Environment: real
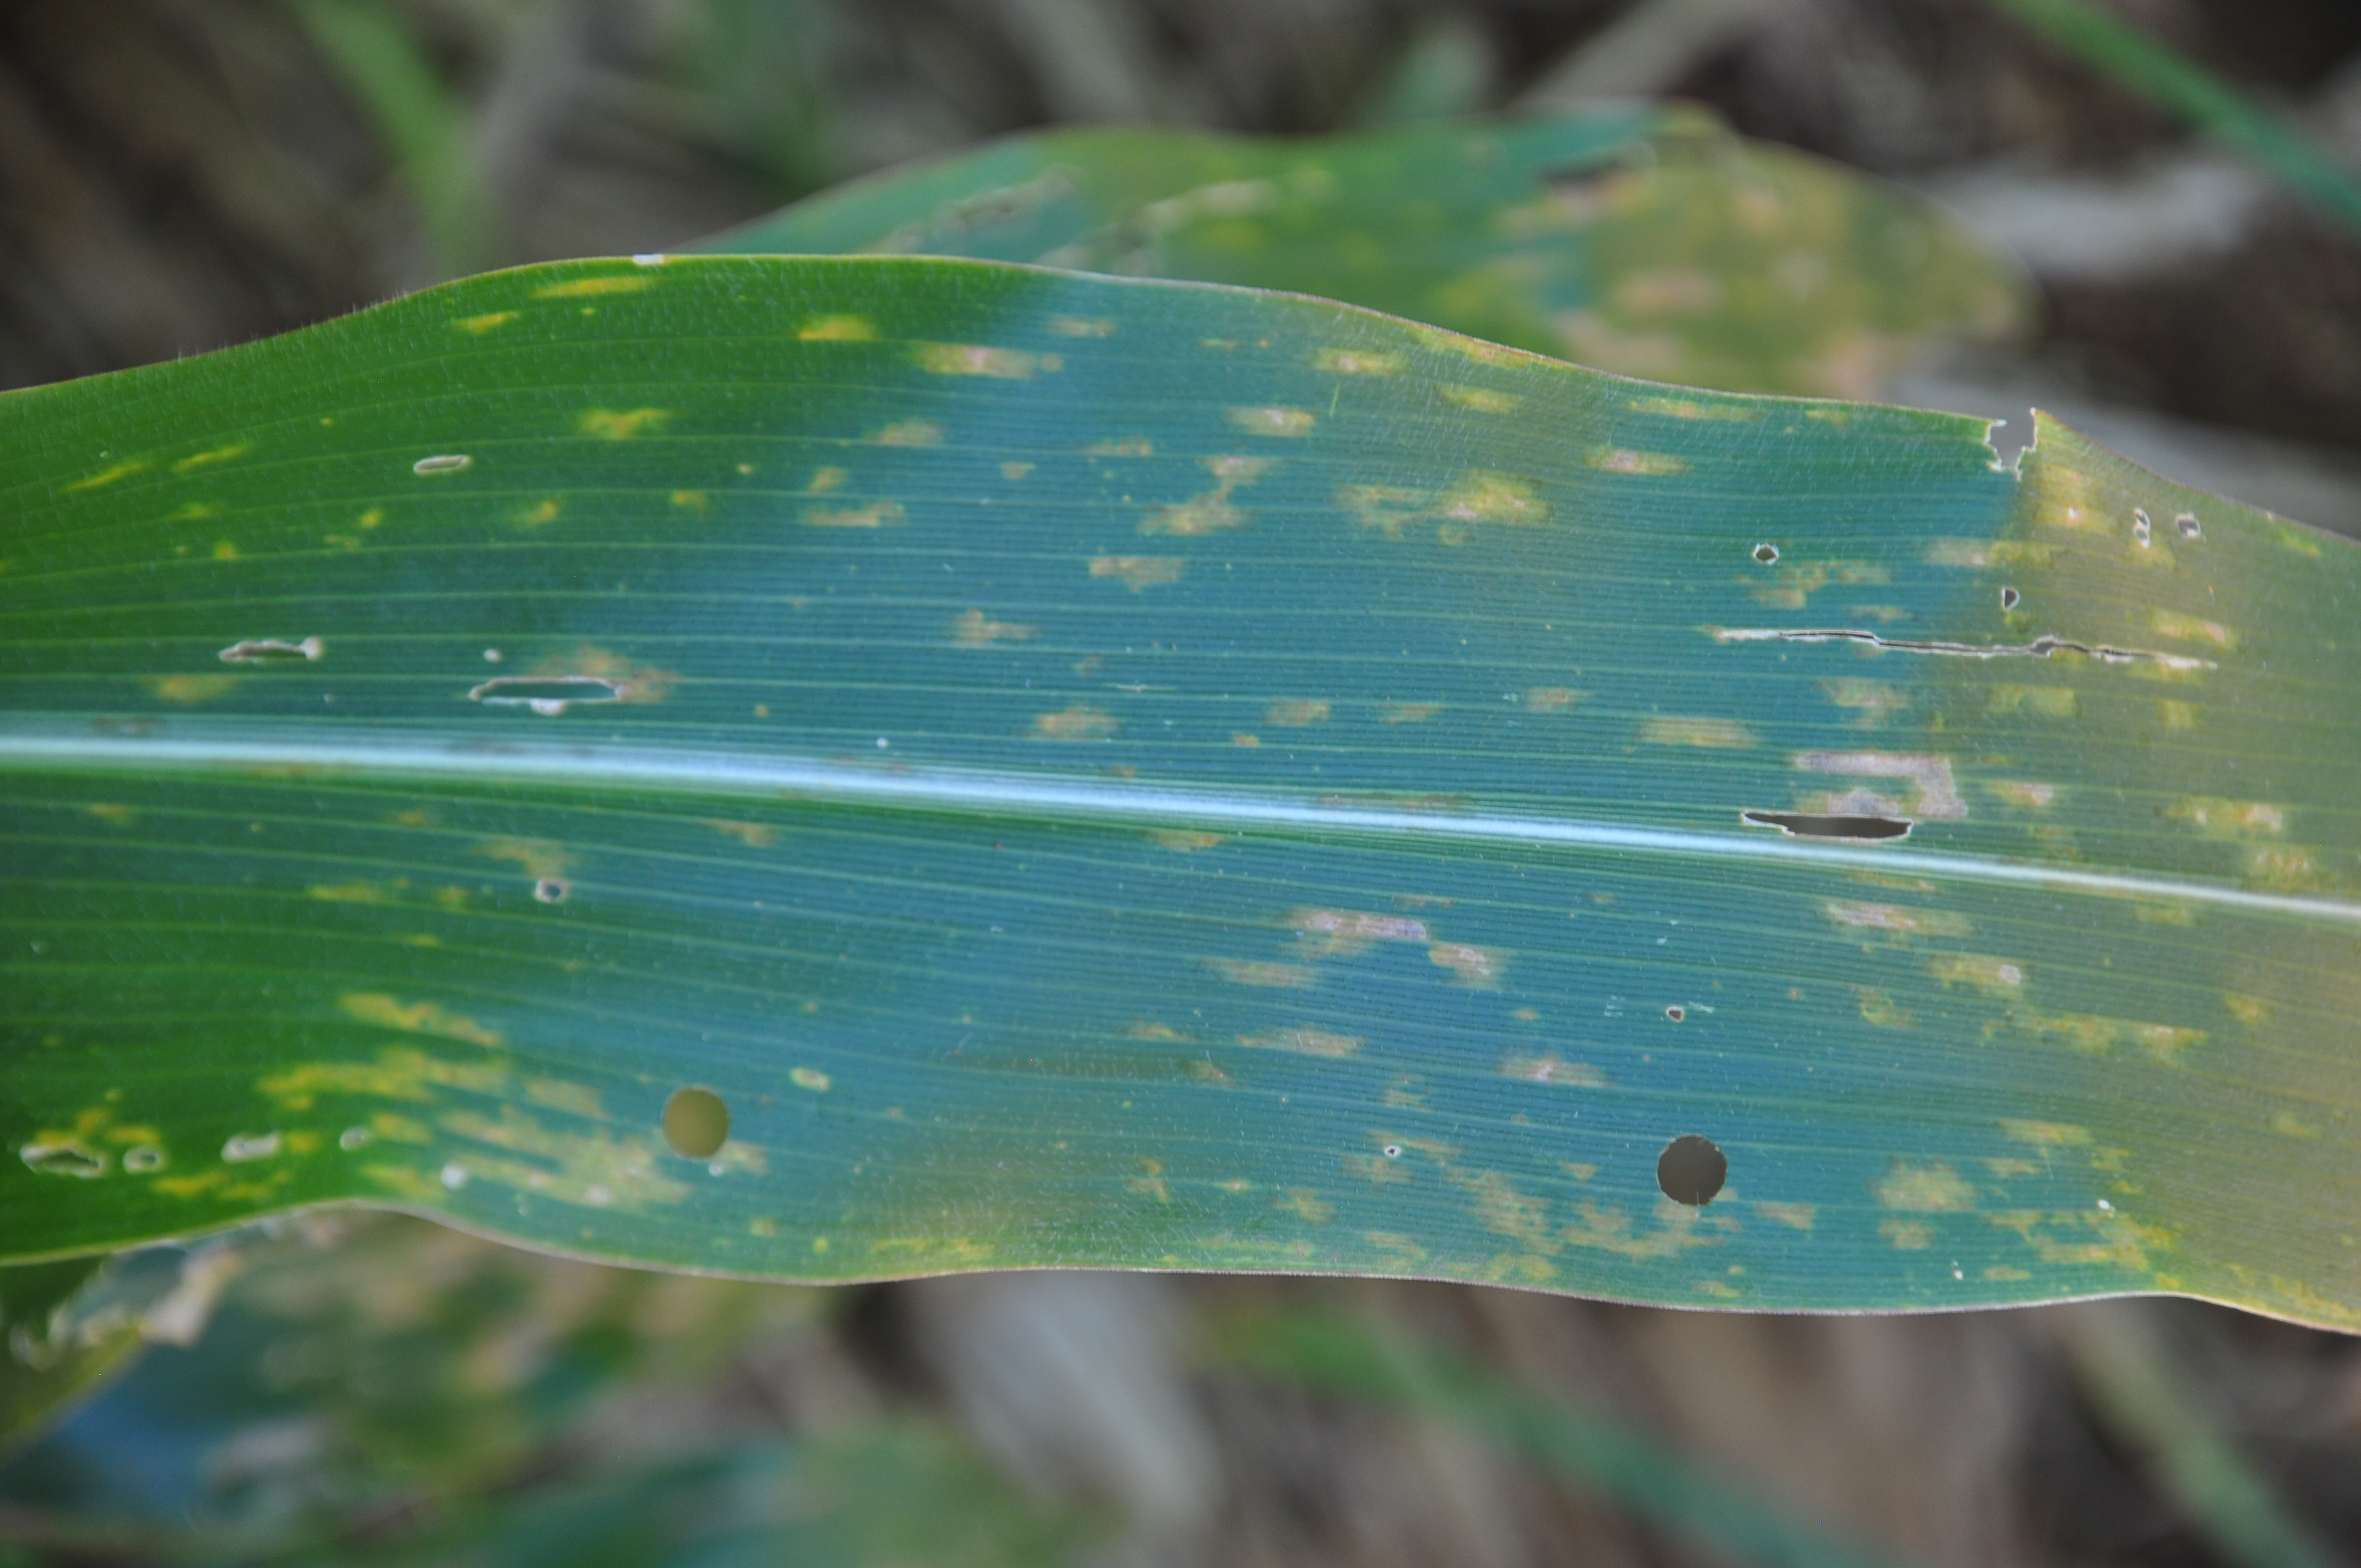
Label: gray_leaf_spot